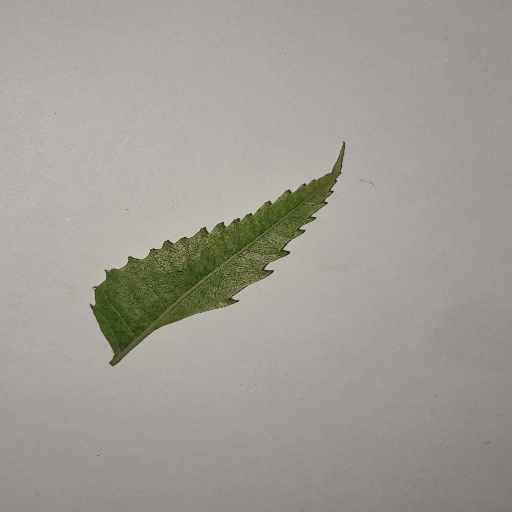
Species: Neem
Leaf condition: Yellow Leaf